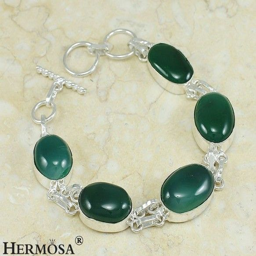
is going up for auction with a starting bid of $7 .